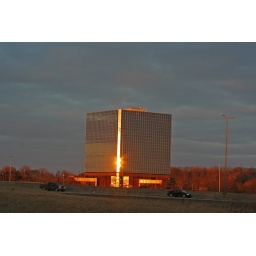
Not in this picture is another glass office building to the right